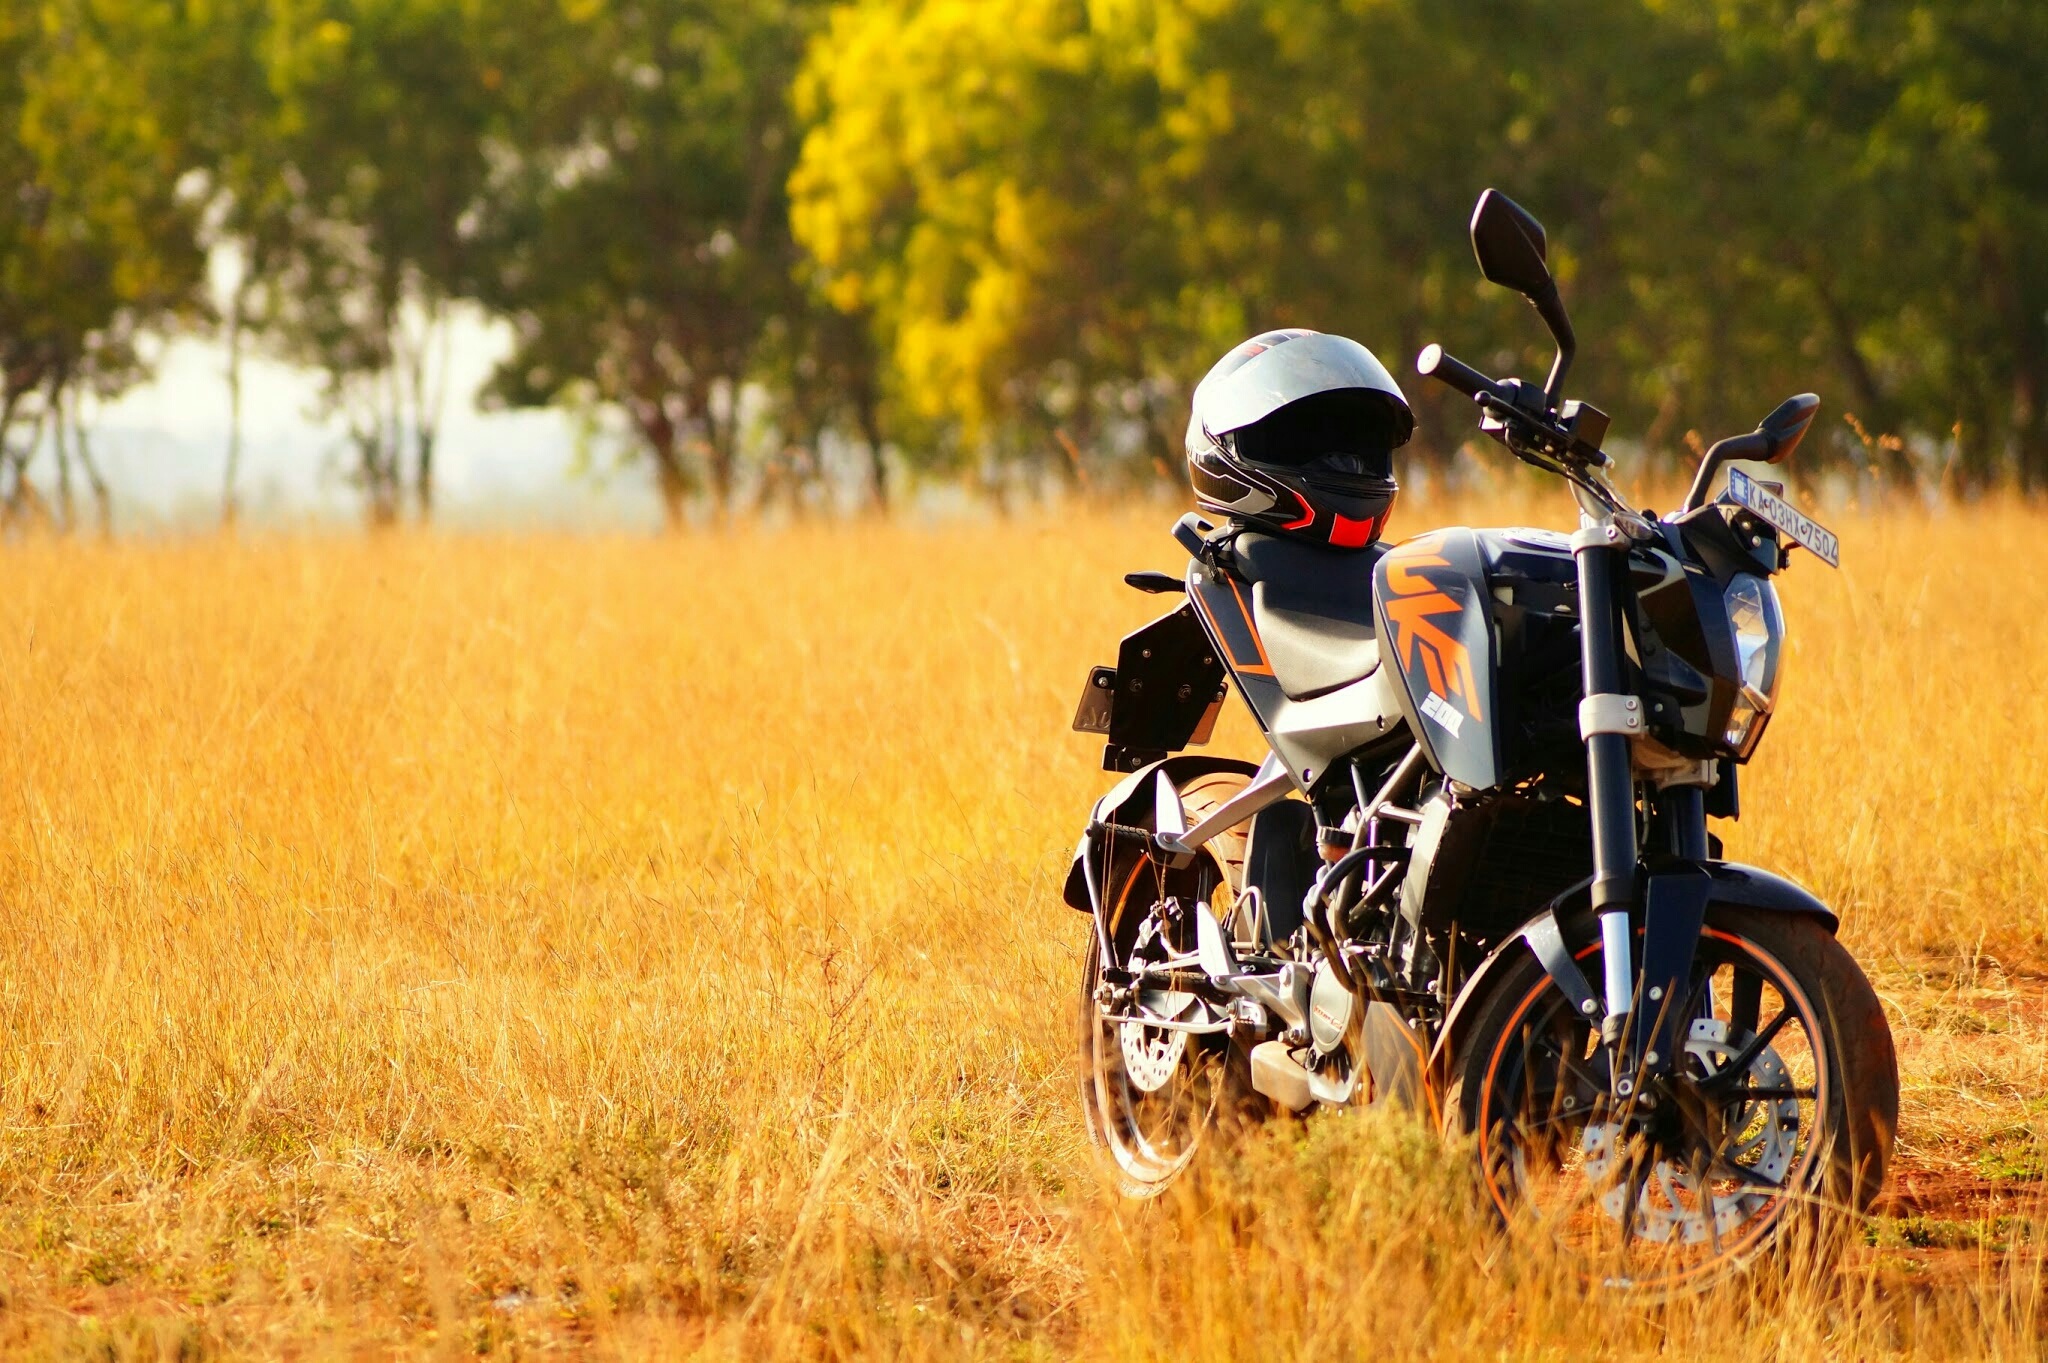
adventure, bicycle, evening, vehicle, motorcycle, mountain bike, cycling, sports, grassland, safari, bikeride, mountain biking, ktm, motorcycling, hessaraghetta, duke200